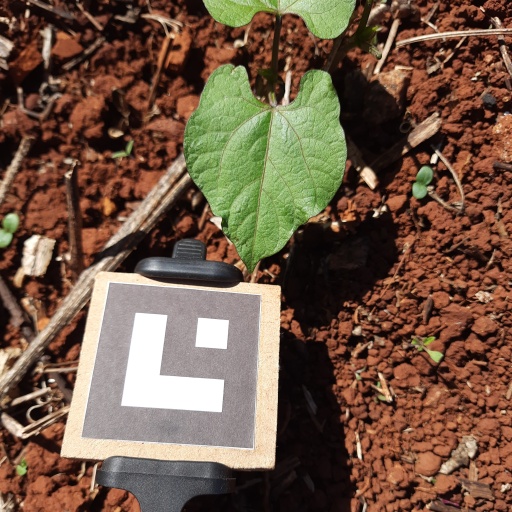
Observations: wavy surface, no eating holes, under sunlight